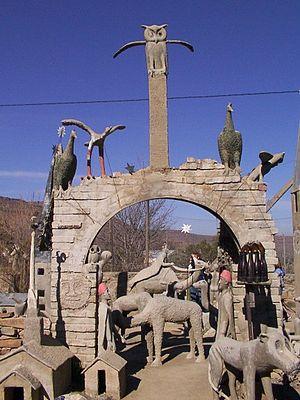
Le Sneeuberg, ou massif des Sneeuberge, est un massif montagneux d'Afrique du Sud traversant les provinces du Cap-Oriental, du Cap-Occidental et du Cap-Nord. Il se rattache aux régions arides et semi-arides du sud-ouest de l'Afrique du Sud. Le Sneeuberg forme un maillon important du Grand Escarpement africain en Afrique du Sud.